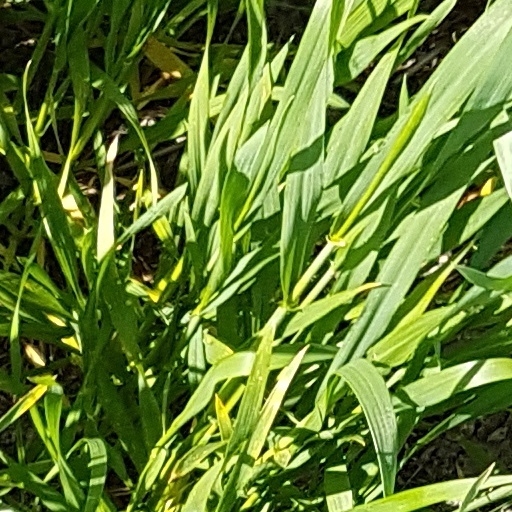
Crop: wheat